Kuyavia

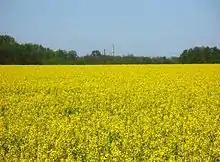
Kujavian rapeseed field. The region is famous for its rapeseed oil, an essential component of local cuisine

Kuyavia has been historically a rich, densely populated and decentralised region of the Polish state, one of the smaller yet distinct provinces of Poland. Kruszwica was the political centre of the early Goplan tribe, identified with the peoples of Kuyavia. In this area, Kruszwica was also the earliest episcopal see, created on territory split off from archdiocese of Gniezno and as a replacement for the dissolved diocese of Kołobrzeg. In the middle of the 12th century, its seat was moved to Włocławek. This diocese governed the lands of both Kuyavia and Pomerania (in 1243, the Dioecese of Chełmno was founded for Teutonic Chełmno Land). So would remain up until Polish partitions, when episcopate borders were changed and Kuyavia was divided between dioceses of Gniezno (for the Prussian part) and of Włocławek (for the Russian part). Today in Kuyavia both Włocławek and Bydgoszcz have their own bishoprics.